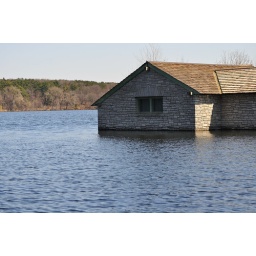
This isn't a flood. It's some sort of utility building in the water works for St. Paul.